Nile tilapia

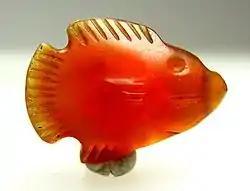
An Egyptian New Kingdom amulet in the shape of a tilapia hieroglyph from "circa" 1350/1320 BC

Tilapia, likely the Nile tilapia, was well known as food fish in Ancient Egypt and commonly featured in their art (paintings and sculptures). This includes a 4000-year-old tomb illustration that shows them in man-made ponds, likely an early form of aquaculture. In modern aquaculture, wild-type Nile tilapia are not farmed very often because the dark color of their flesh is undesirable for many customers, and because of the reputation the fish has as being a trash fish. However, they are fast-growing and produce good fillets; leucistic breeds (which appear red) have lighter meat; they were developed to counter the consumer distaste for darker meat.